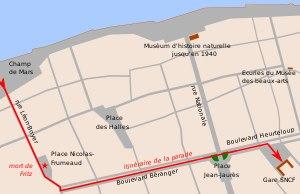
Fritz l'éléphant, né dans les années 1820 en Asie et mort le 11 juin 1902 à Tours, en France, est un Éléphant d'Asie qui appartenait et était exploité par la compagnie américaine de cirque Barnum & Bailey.